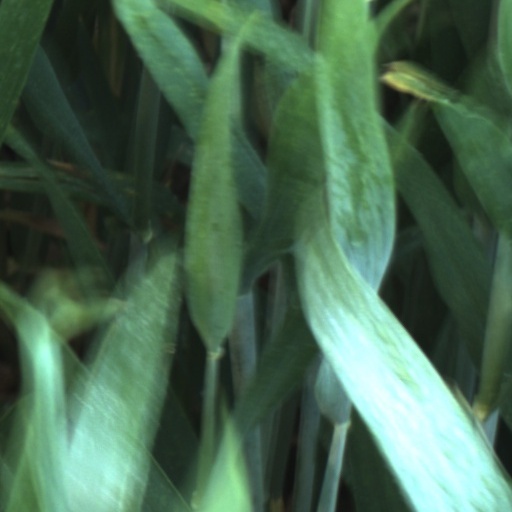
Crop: wheat